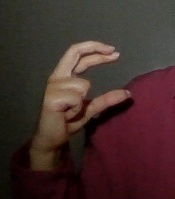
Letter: thal